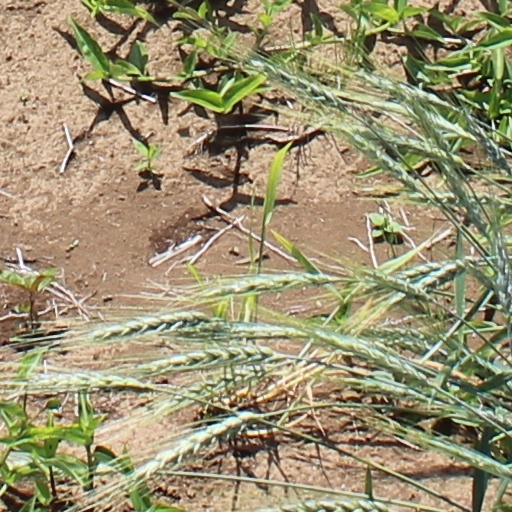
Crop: wheat